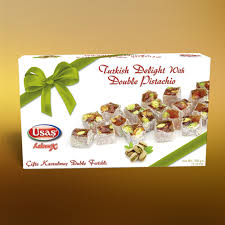
Yemek: lokum